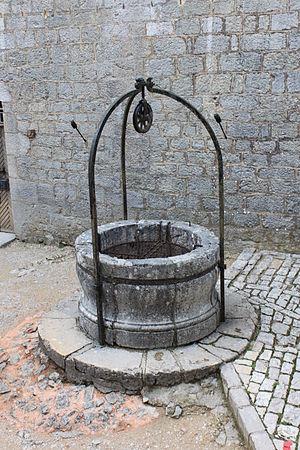
Fort de Joux, Doubs, Franche-Comté, France
Le fort de Joux est situé dans le Doubs, il surplombe la cluse de